Fruit stand

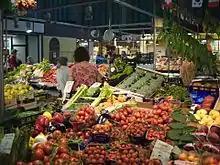
Fruit stands in Mercato Centrale, Florence

In the most traditional food distribution model, farmers and growers sell foodstuffs directly to consumers. A simple stand located adjacent to an established road/transportation route is the most familiar model. Fruit and produce stands are often seasonal, harvest-based operations. In the U.S., some fruit stands have grown into famous grocery store chains. Started as a fruit stand in 1948, the Dorothy Lane Market (DLM) company is now a chain of specialty grocery stores. Sprouts, LLC, with over $2.5 million actual sales in 2013, claims to share a similar history.